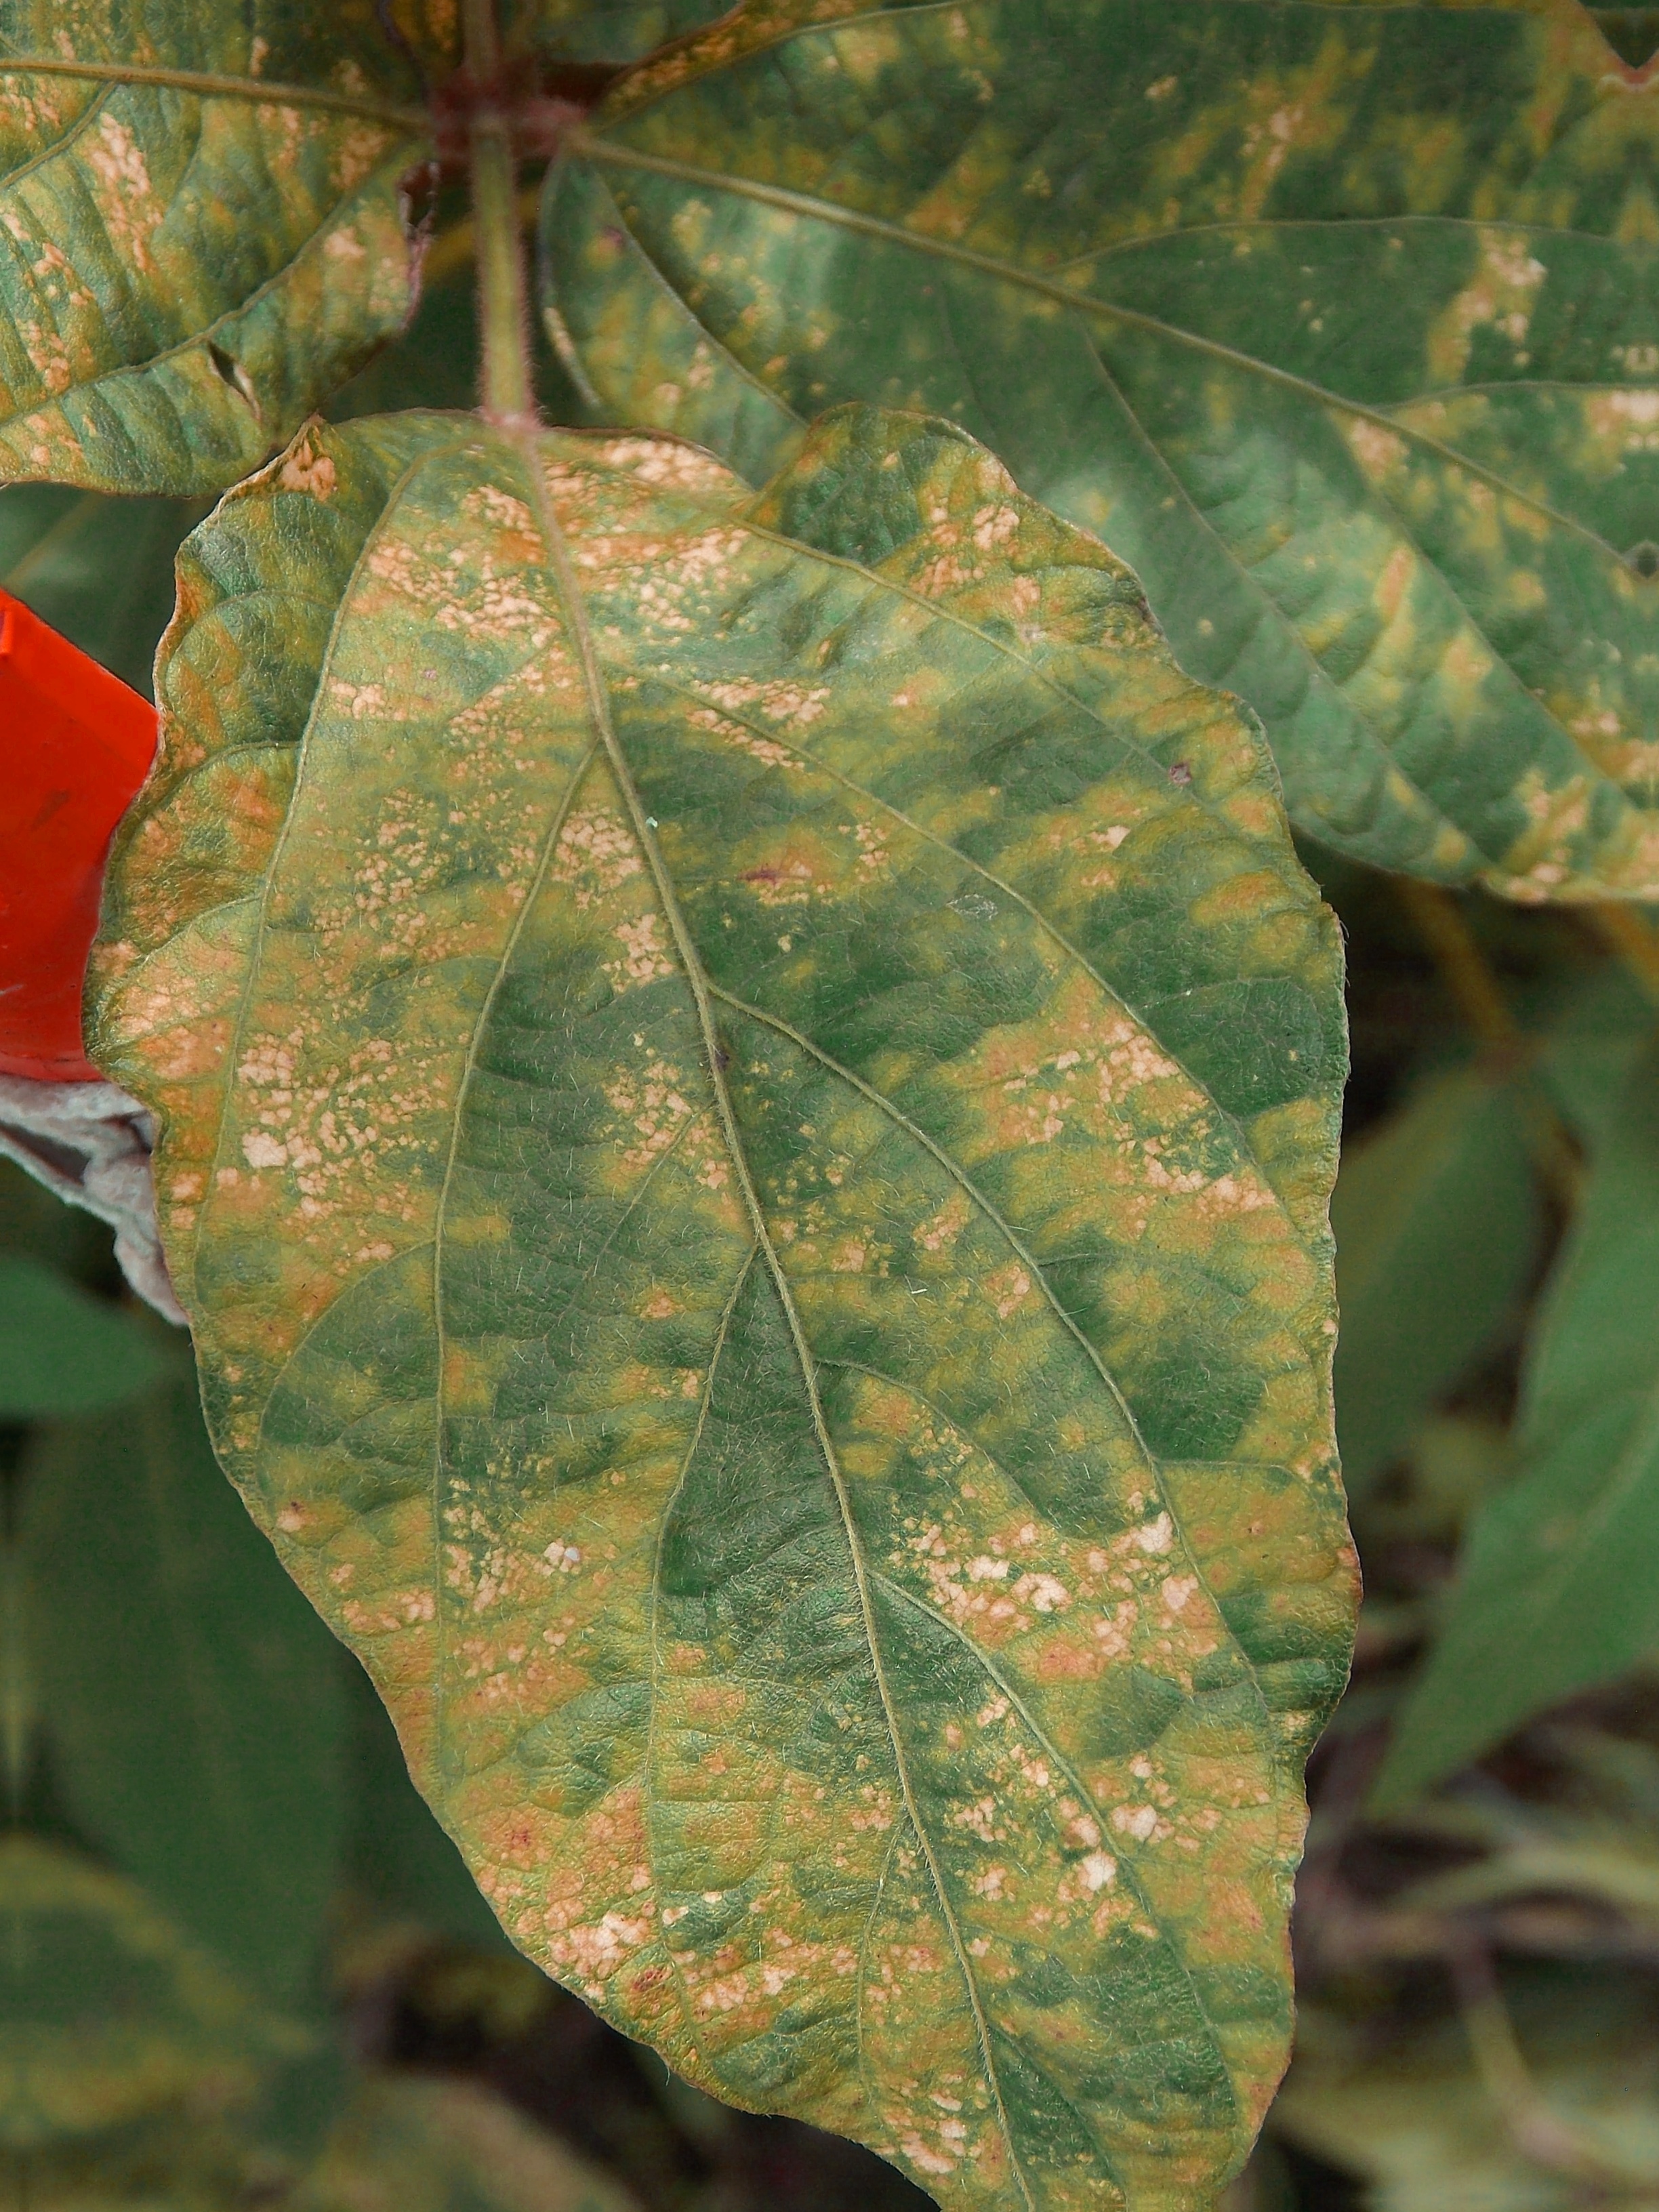
Label: Disease